Elena Rossini

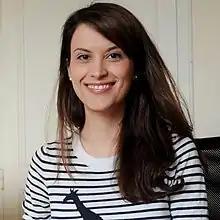

Elena Rossini is an Italian filmmaker, writer and artist best known for the documentary film "The Illusionists". In October 2014, Rossini was selected for the Young Leaders program by the Council for the United States and Italy. Rossini is the founder and editor-in-chief of a now-defunct website that aimed to provide "positive role models" for young girls. In 2014, Rossini and Elian Carsenat founded a platform "empowering companies and organizations with innovative tools to measure the gender gap".